Renewable resource

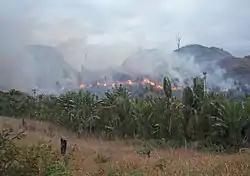
Illegal slash and burn practice in Madagascar, 2010

Food is any substance consumed to provide nutritional support for the body. Most food has its origin in renewable resources. Food is obtained directly from plants and animals.